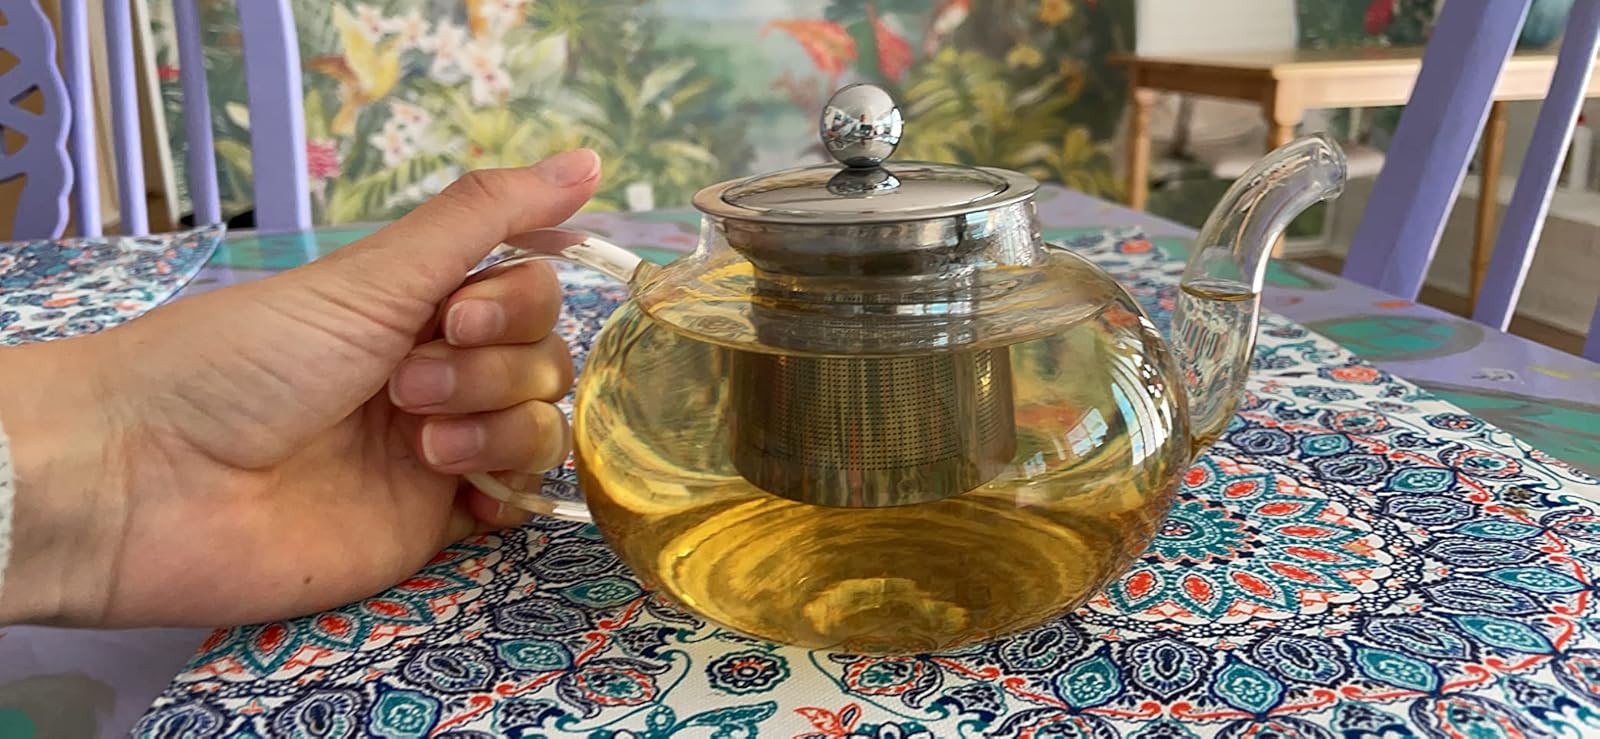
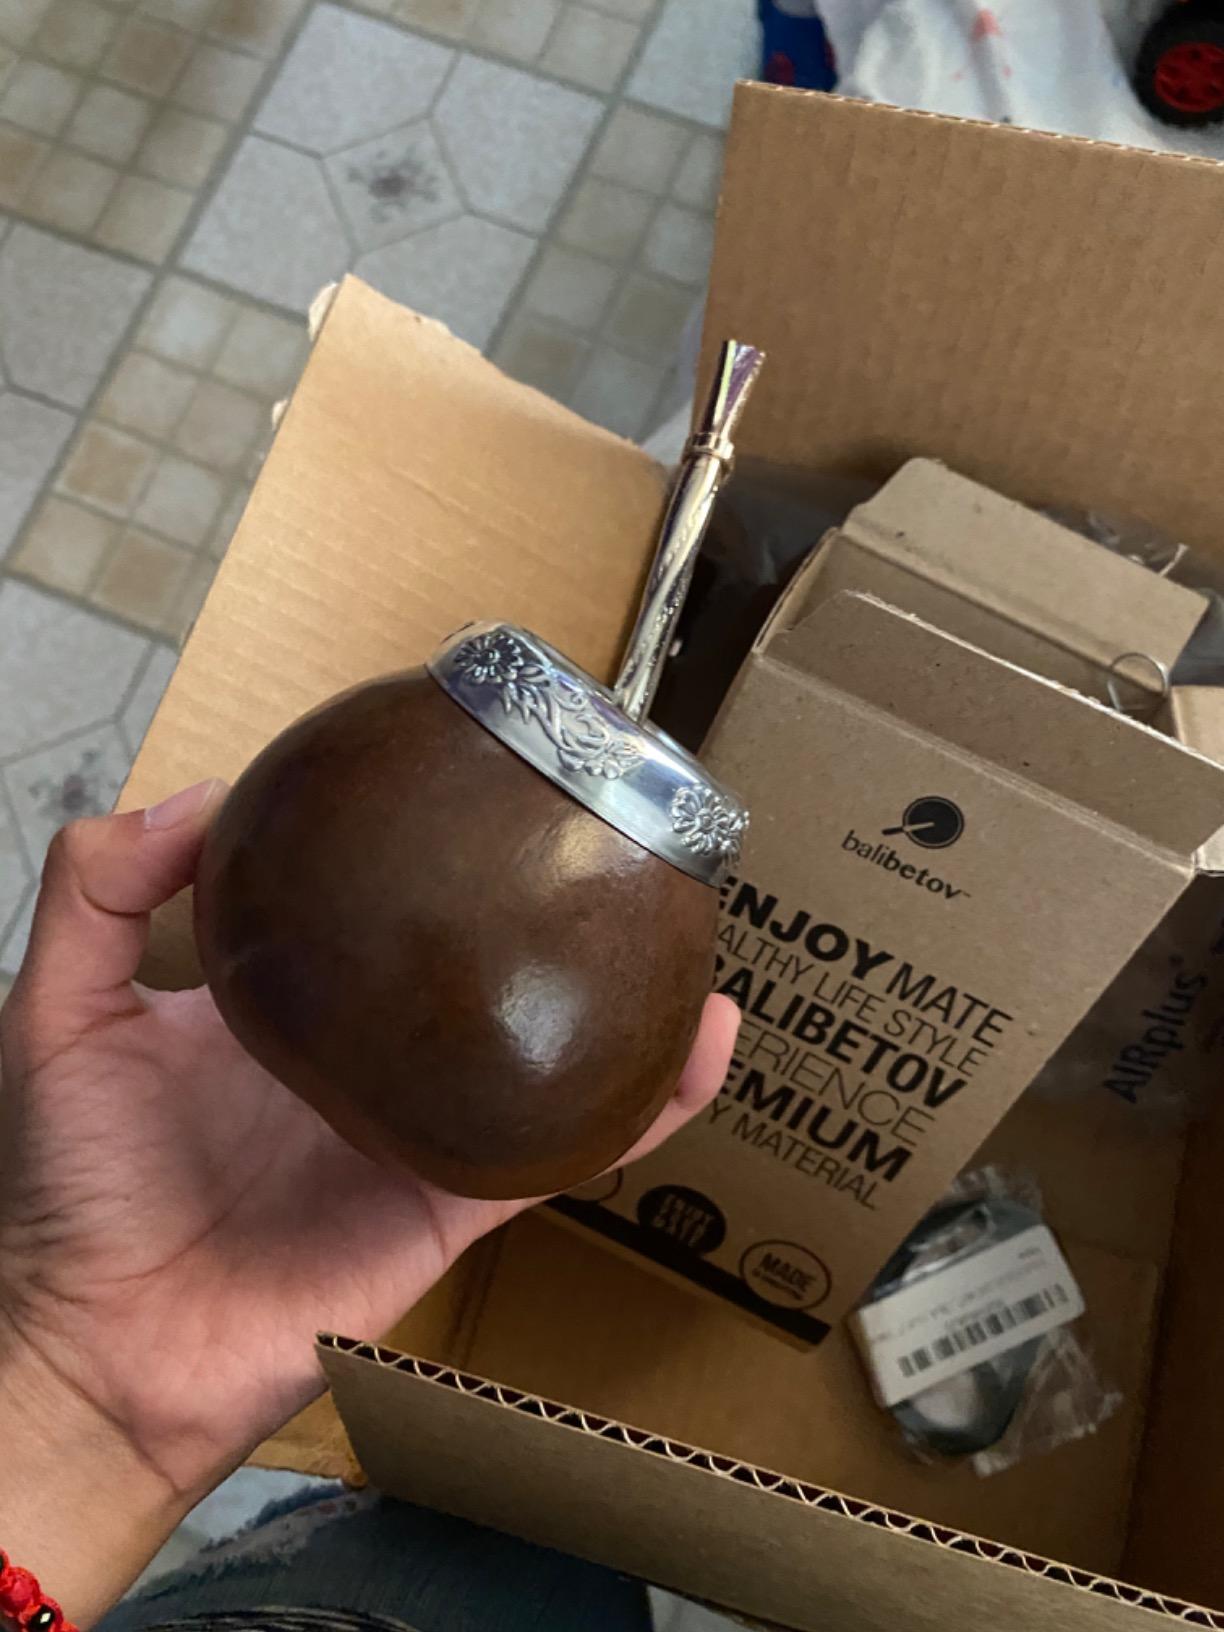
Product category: items_tea
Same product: no